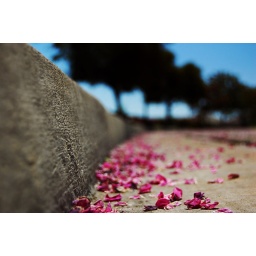
its so pretty how these flower pedals end up all over the road :]